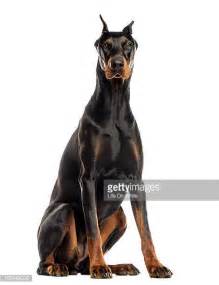
Label: cane